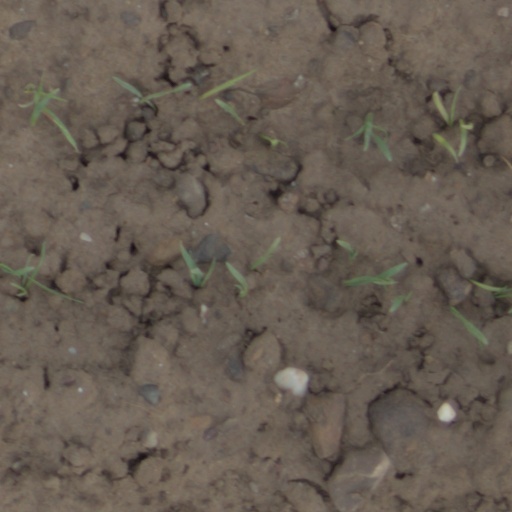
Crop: wheat